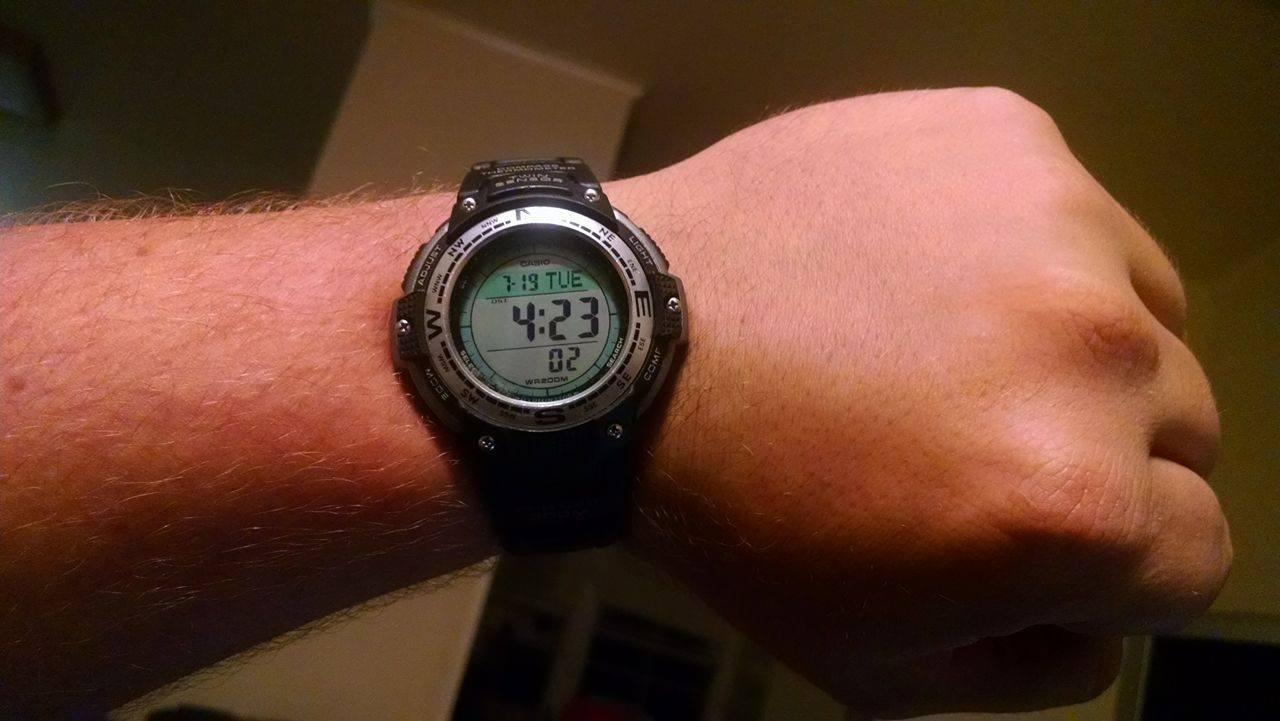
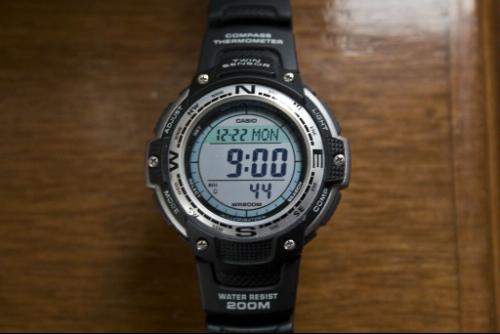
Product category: accessories_watch
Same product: yes